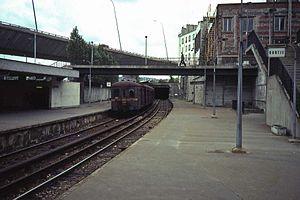
La ligne de Puteaux à Issy-Plaine, dite ligne des Moulineaux ou ligne des Coteaux, est une ligne ferroviaire des Hauts-de-Seine, en Île-de-France, d'une longueur de dix kilomètres. La ligne est ouverte en 1889. Elle est fermée et déposée entièrement en 1993 pour permettre la réalisation de la ligne 2 du tramway, qui parcourt ses emprises depuis 1997. Elle constituait la ligne nᵒ 972 000 du réseau ferré national, dans la nomenclature de la SNCF, jusqu'à son retranchement officiel en 2005.